Darius Vassell

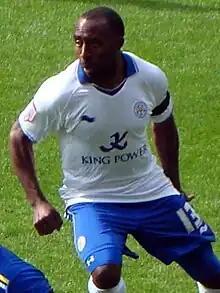
Vassell playing for Leicester City in 2011

Darius Markus Vassell (born 13 June 1980) is an English former professional footballer who played as a forward for Aston Villa, Manchester City, Ankaragücü and Leicester City.